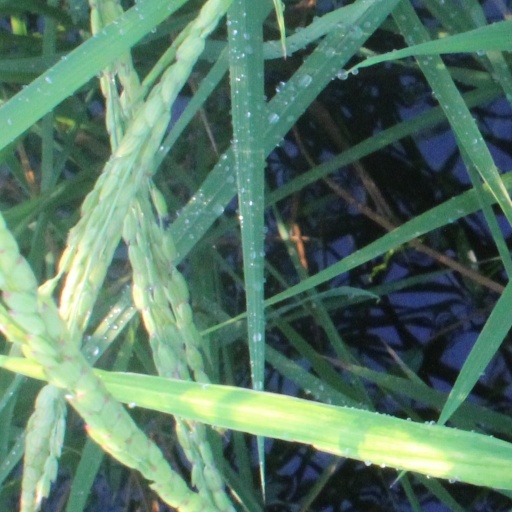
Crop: rice